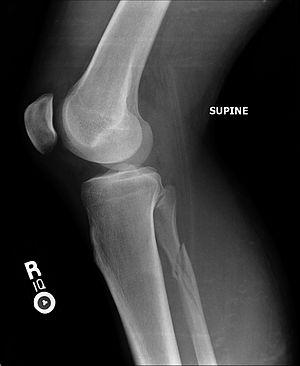
La fracture de Maisonneuve comprend une rupture du ligament deltoïde ou une fracture-avulsion horizontale de la malléole interne, associée à une longue fracture oblique de la fibula.
La fracture du péroné est une fracture de la fibula.